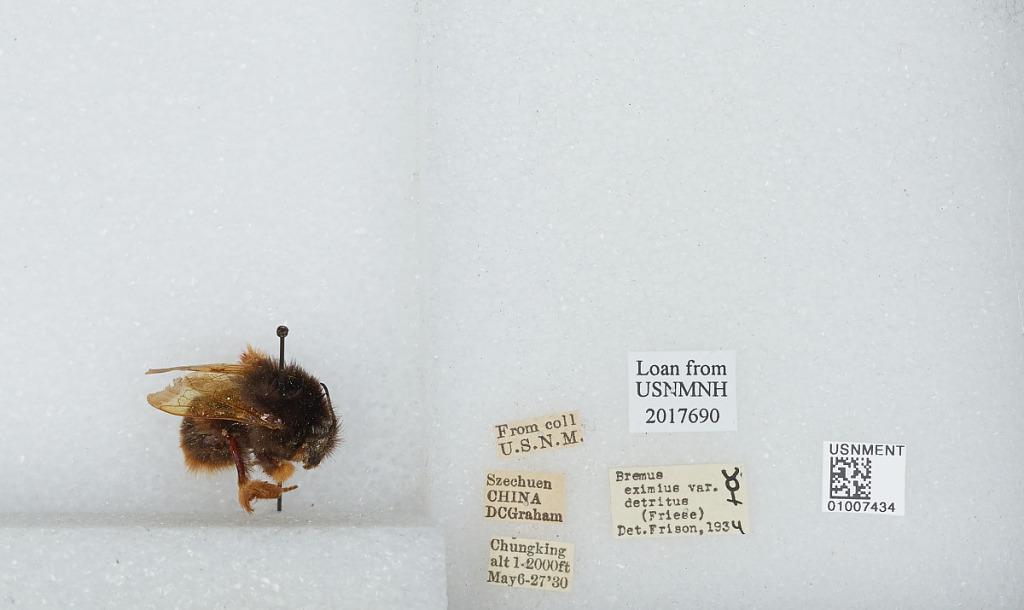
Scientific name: Bombus (Rufipedibombus) eximius Smith
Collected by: D. Graham
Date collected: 1930-5-6
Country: China
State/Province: Sichuan
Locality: Chongyang
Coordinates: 30.6294, 103.676
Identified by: Frison